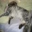
Label: cat